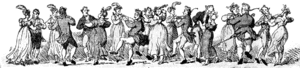
La danse traditionnelle se réfère au répertoire chorégraphique essentiellement rural, par opposition au répertoire citadin, comme la danse de théâtre ou la danse de société.
Thomas Rowlandson, né à Londres le 14 juillet 1756 et décédé dans la même ville le 21 avril 1827 est un illustrateur et caricaturiste anglais.
Mémoires de Barry Lyndon est à la fois une autobiographie fictive et un roman picaresque, historique, satirique et d'aventures de l'écrivain britannique William Makepeace Thackeray. Cette œuvre s'inspire en grande partie de la vie d'un personnage réel, l'aventurier irlandais Andrew Robinson Stoney. Elle est publiée en onze épisodes successifs par le Fraser's Magazine de janvier à décembre 1844, puis rééditée à New York en 1852 par D. Appleton & Co. et à Londres par Bradbury & Evans en 1856, cette fois sous le titre The Memoirs of Barry Lyndon, Esq., By Himself, qu'a choisi l'éditeur et que Thackeray n'apprécie pas particulièrement.